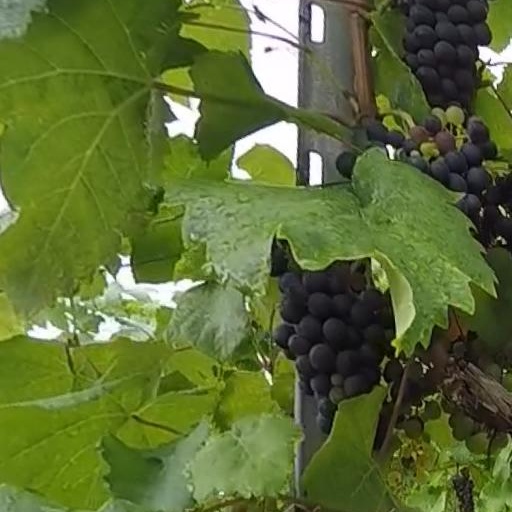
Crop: grape